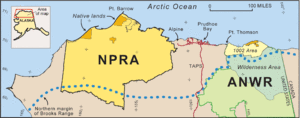
Les réserves navales de pétrole et de schiste bitumineux sont des réserves stratégiques de pétrole américaines. Elles ont été établies au début des années 1910 dans le but d'assurer un approvisionnement en combustible liquide pour les forces armées américaines.